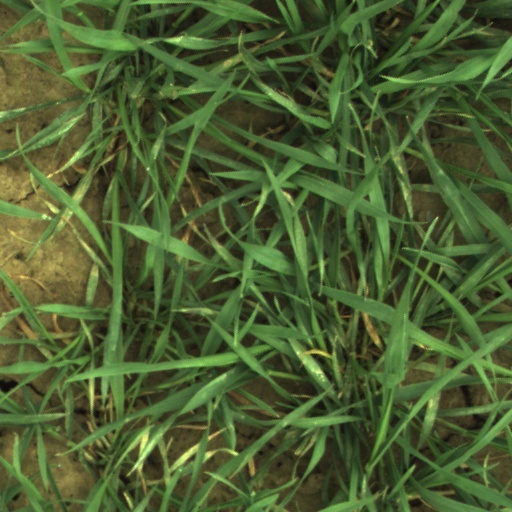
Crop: wheat